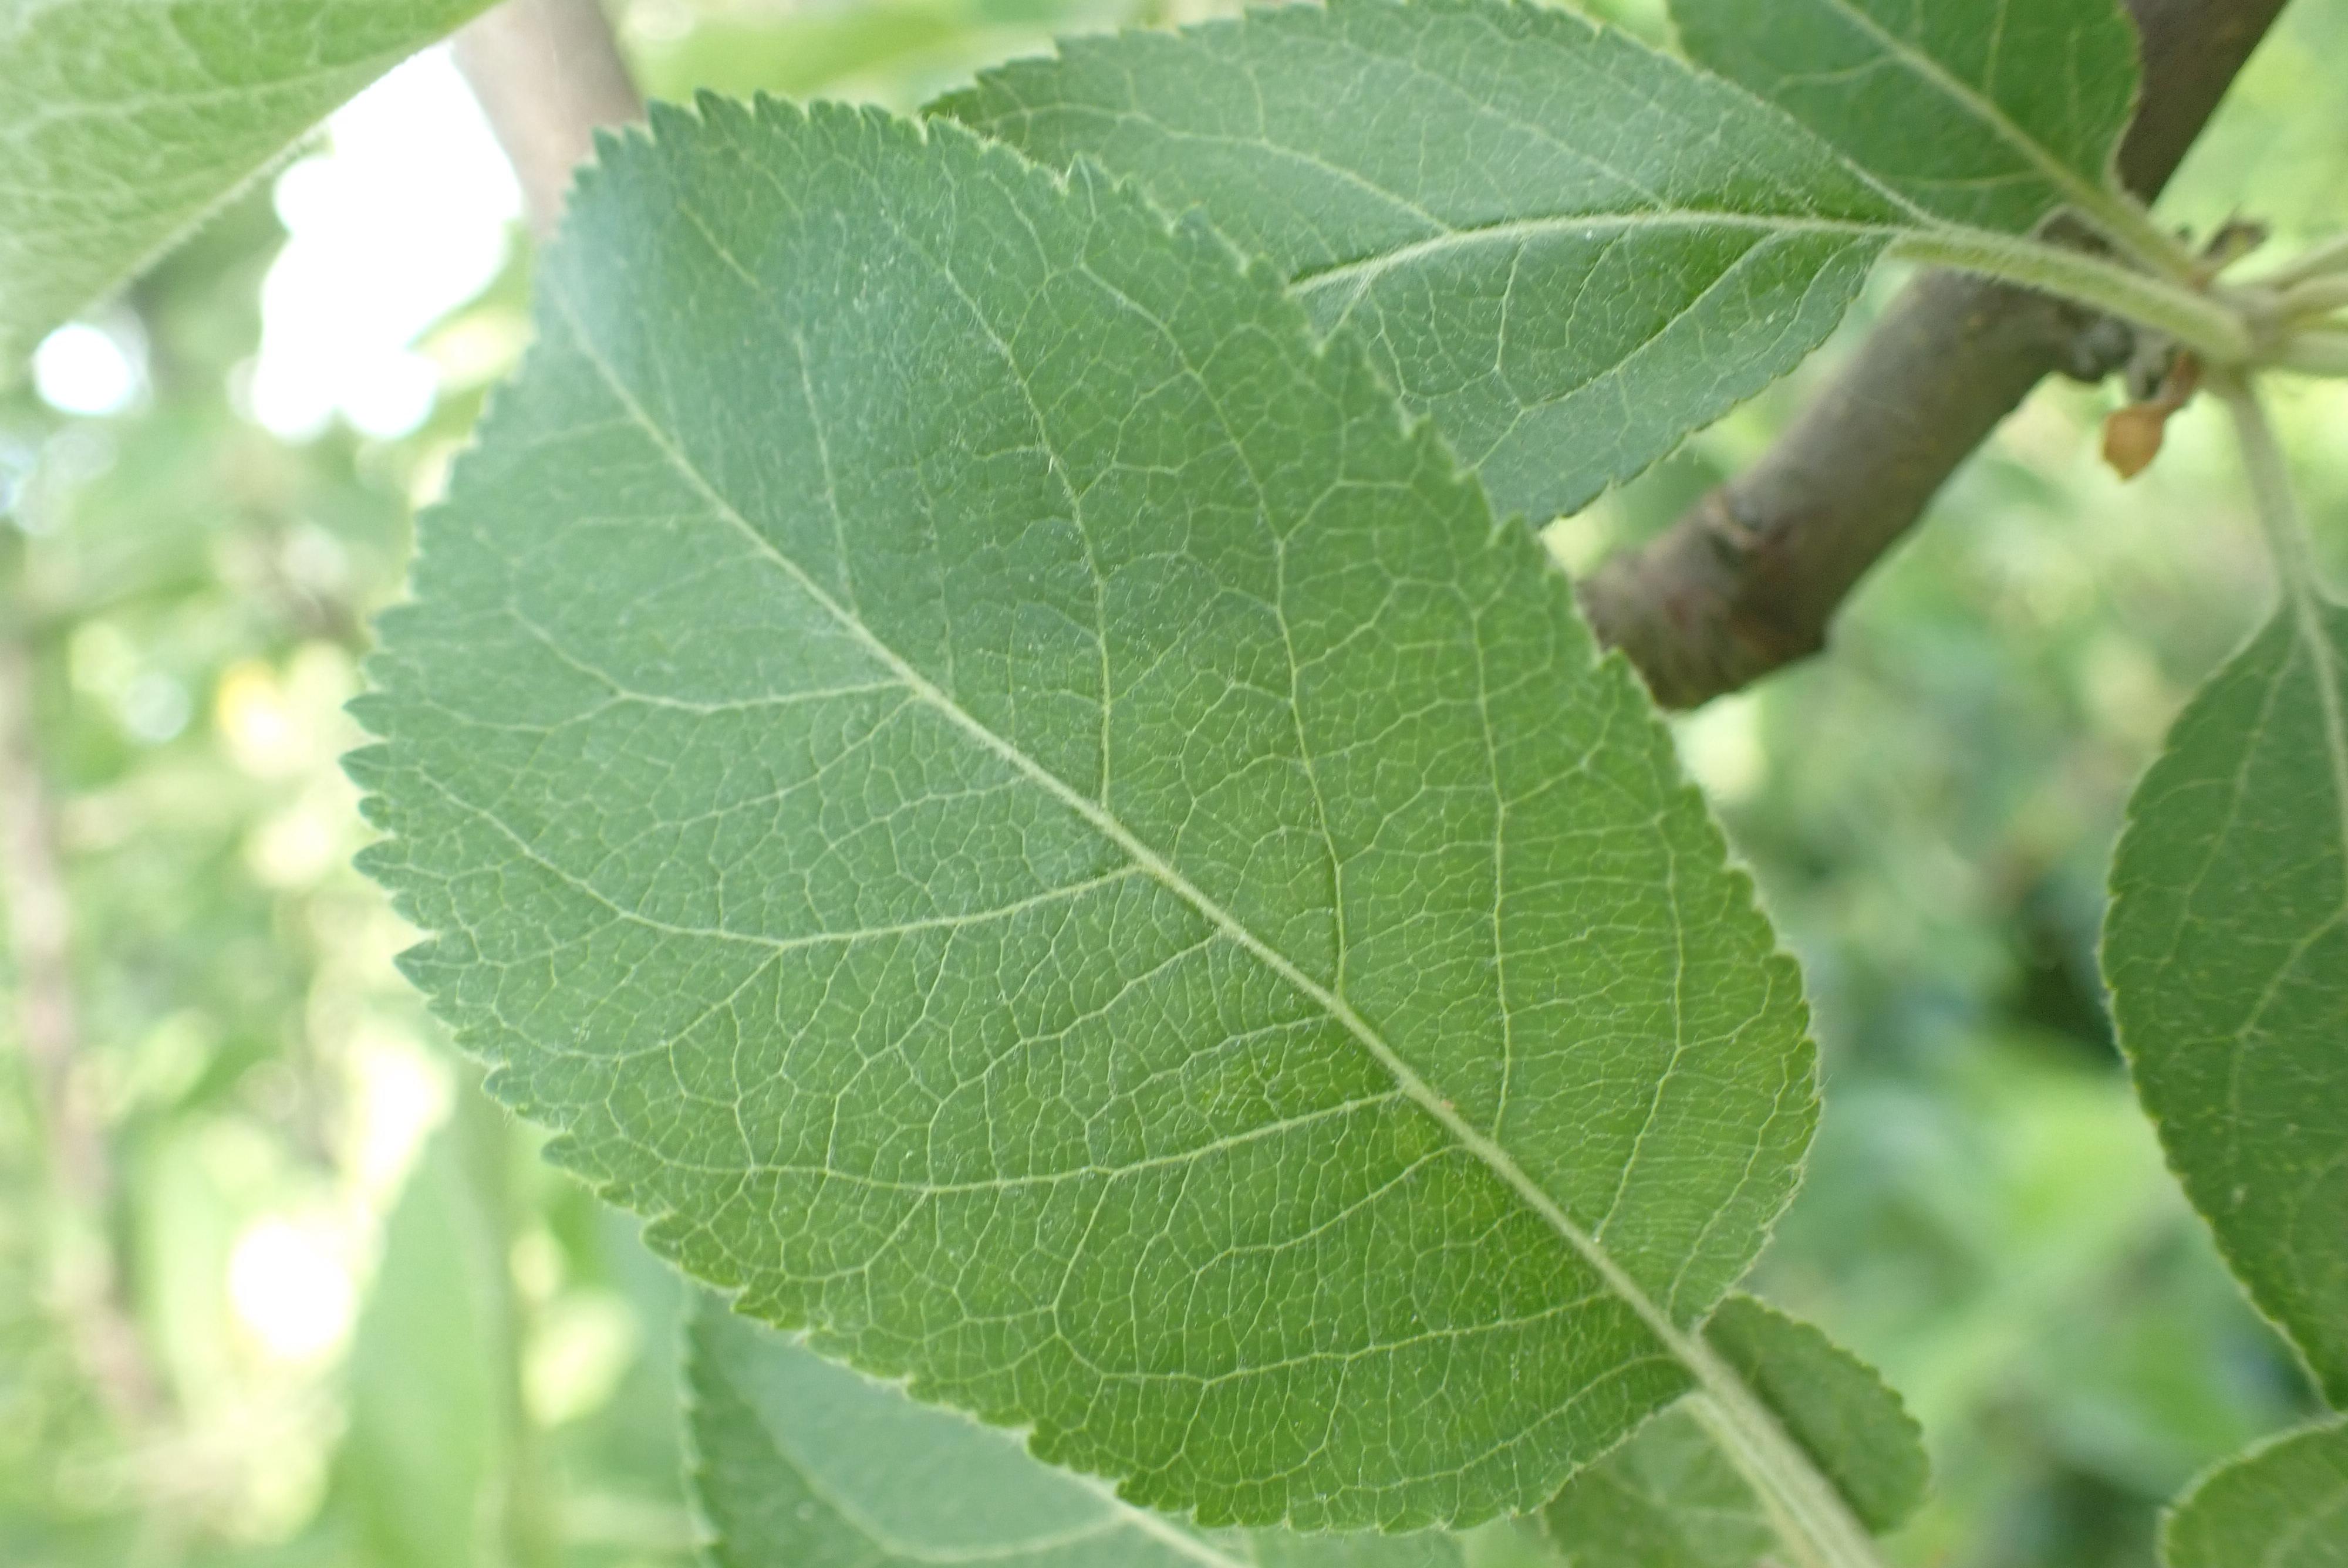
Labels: healthy